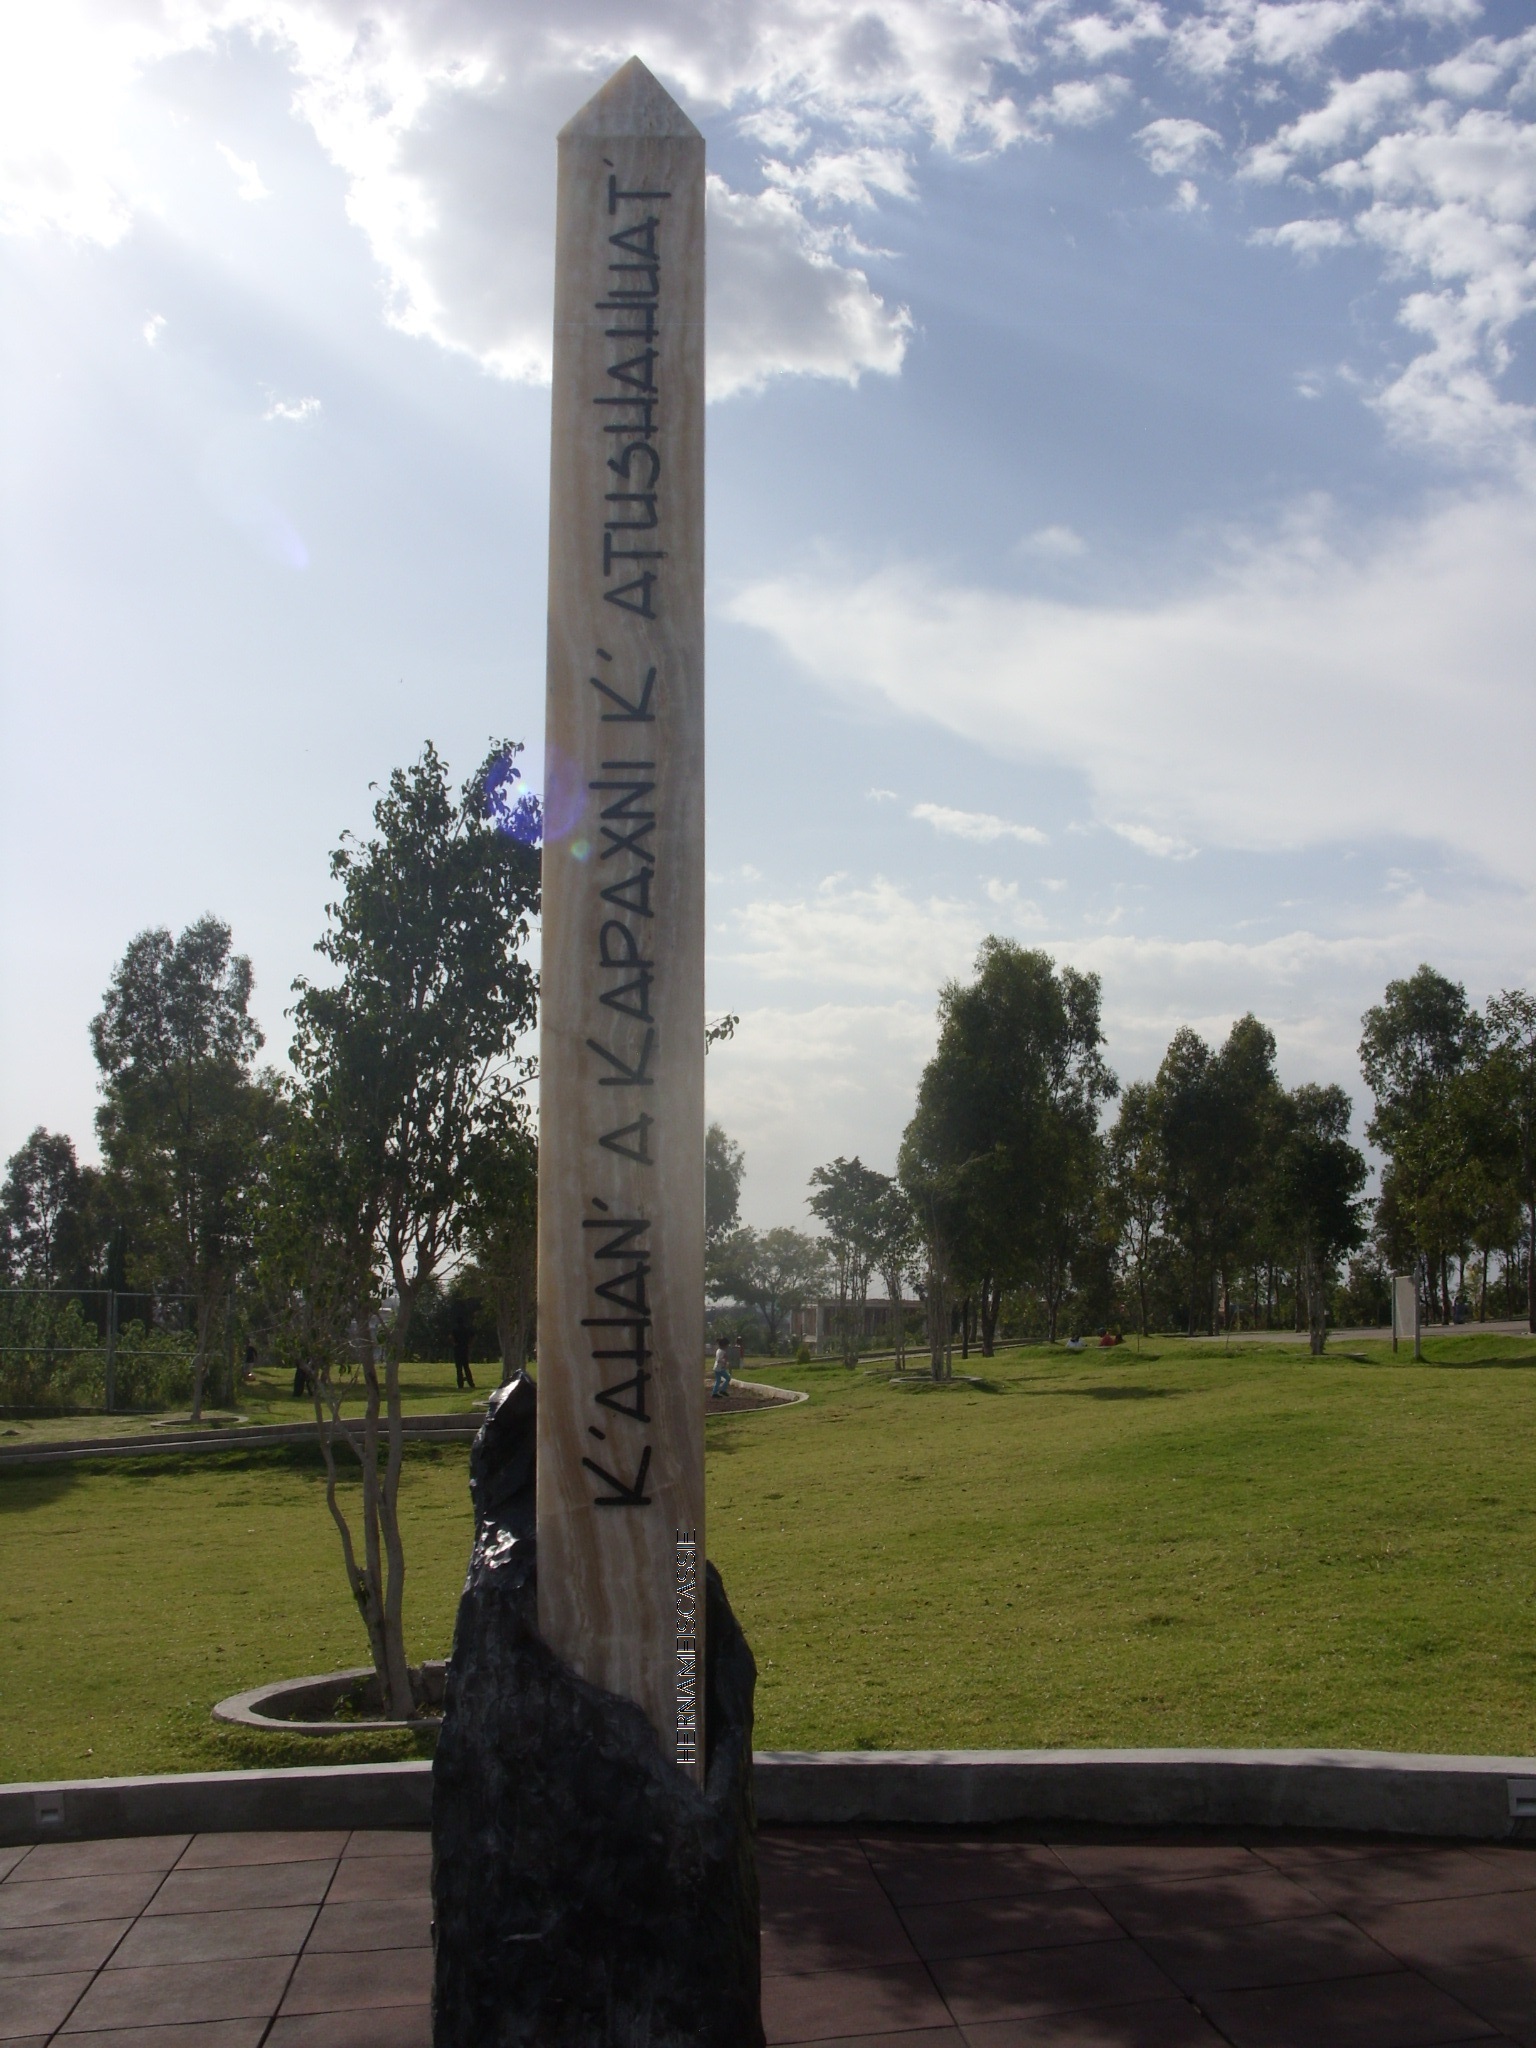
nature, outdoor, structure, lake, stone, monument, vacation, travel, green, journey, park, america, tourism, sculpture, national, memorial, mexico, obelisk, monolith, puebla, que la paz prevalezca en la tierra